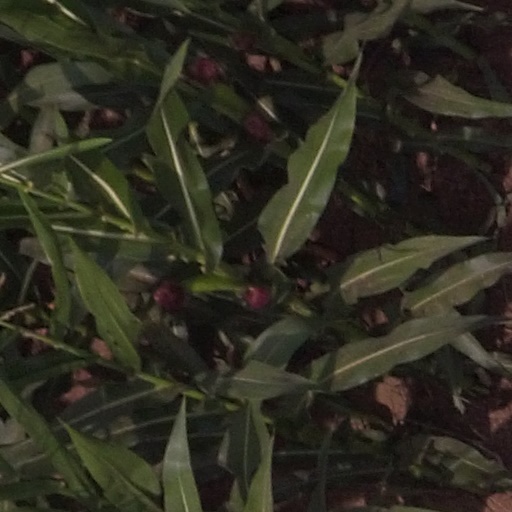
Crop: maize; corn